Kalisto (wrestler)

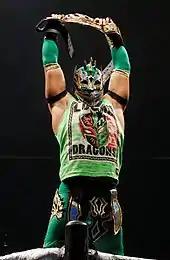
Kalisto is a two-times United States Champion

After failing to regain the title, Kalisto would begin a partnership with fellow luchadors Gran Metalik and Lince Dorado, with the trio dubbing themselves "Lucha House Party". As part of their gimmick, the luchadors started to carry brightly colored noise makers and vuvuzela horns with them, using them to celebrate after a victory. They also carried a brightly colored Piñata donkey with them to the ring, which they referred to as "Penelope". Their first match as a full trio took place on January 23, 2018, episode of "205 Live", as they defeated Ariya Daivari, TJP, and Tony Nese. At the Royal Rumble, Lucha House Party defeated TJP, Drew Gulak, and Gentleman Jack Gallagher.